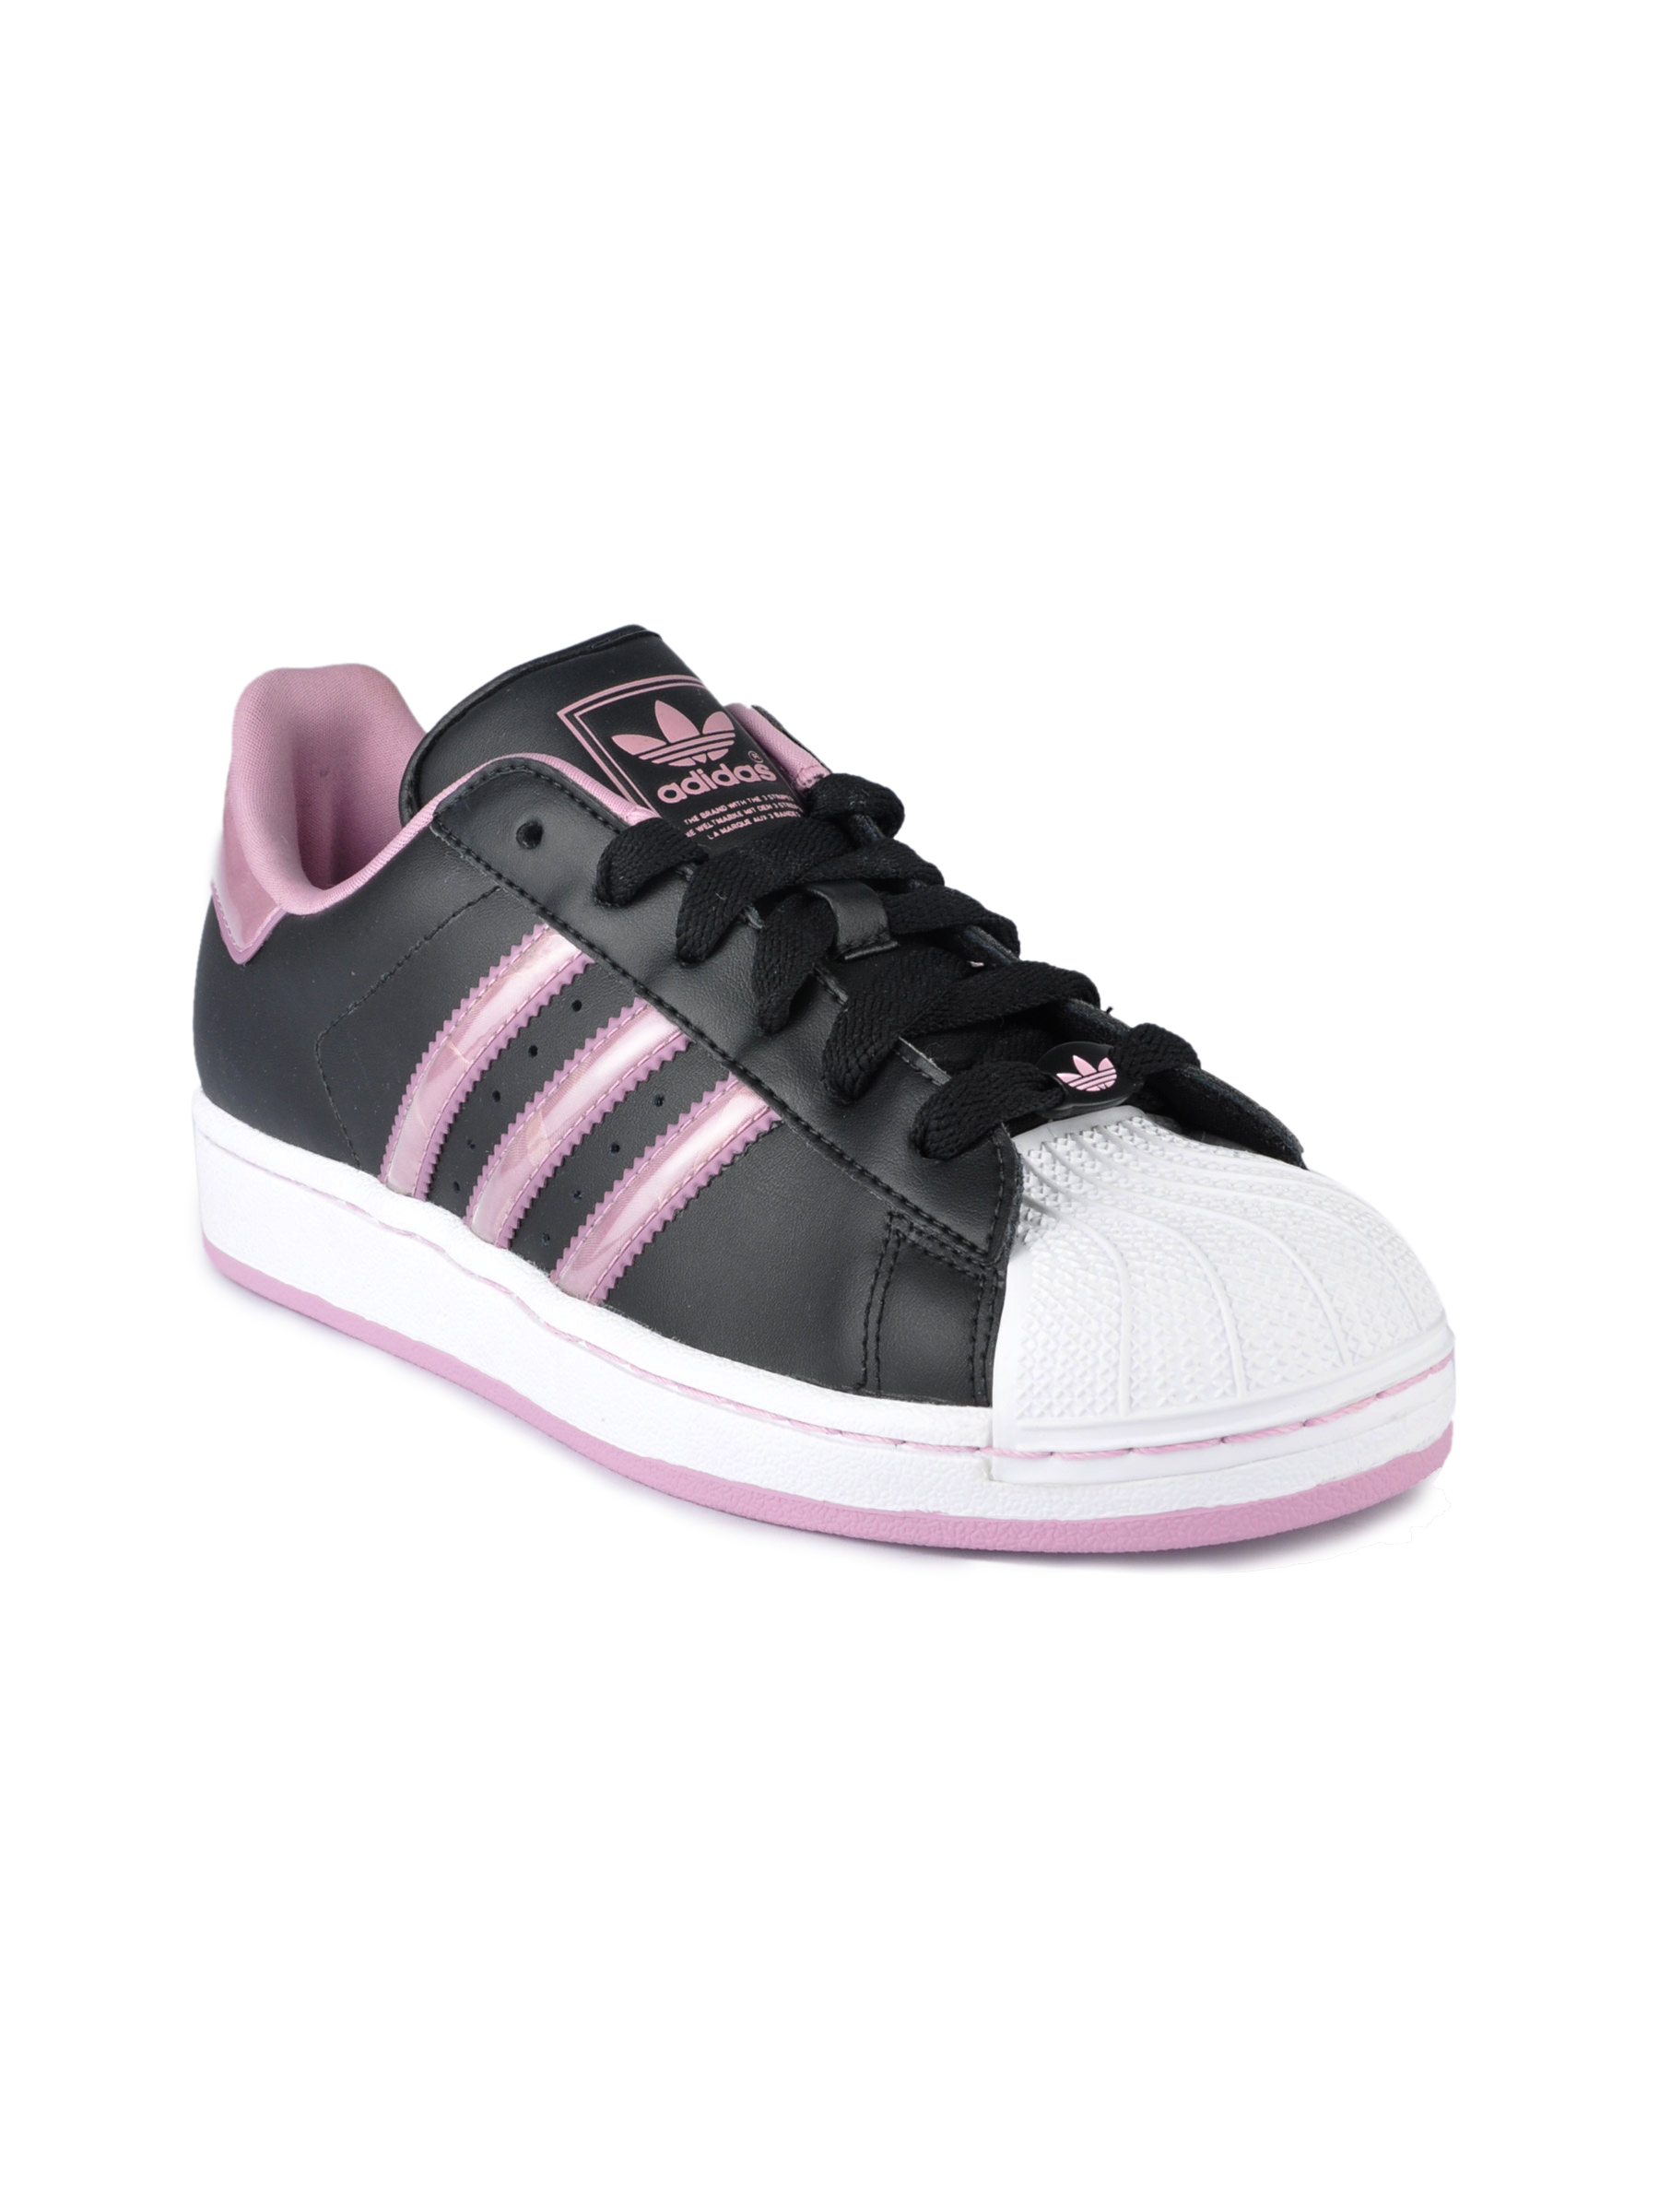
ADIDAS Originals Women Superstar 2 Black Casual Shoes
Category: Footwear / Shoes / Casual Shoes
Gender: Women
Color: Black
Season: Fall 2011
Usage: Casual